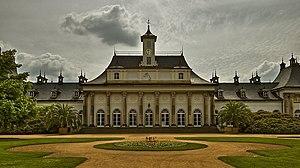
Christian Friedrich Schuricht, né le 5 mars 1753 à Dresde où il est mort le 2 août 1832, est un architecte, paysagiste et graveur allemand, auteur notamment du nouveau palais et du jardin chinois au château de Pillnitz.